Hugh Lygon

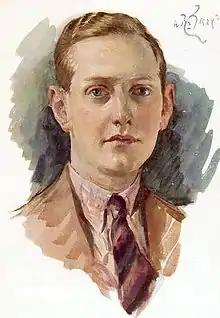
"Portrait of The Hon. Hugh Lygon", by Ranken (1927).

Hugh Patrick Lygon (2 November 190419 August 1936) was the second son of William Lygon, 7th Earl Beauchamp, and, though often believed to be the inspiration for Lord Sebastian Flyte in Evelyn Waugh's "Brideshead Revisited", Waugh told the Lygon family that this was not the case. Lygon was a close friend of the Waugh while at Oxford; A. L. Rowse believed the two to be lovers. They were both members of the Hypocrites' Club, along with their contemporaries Robert Byron, Murray Andrew McLean, and the Plunket Greene brothers, Richard and David, and of which Lygon was also president club, David Plunket Greene was a good friend of Hugh Lygon.